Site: brandenburg
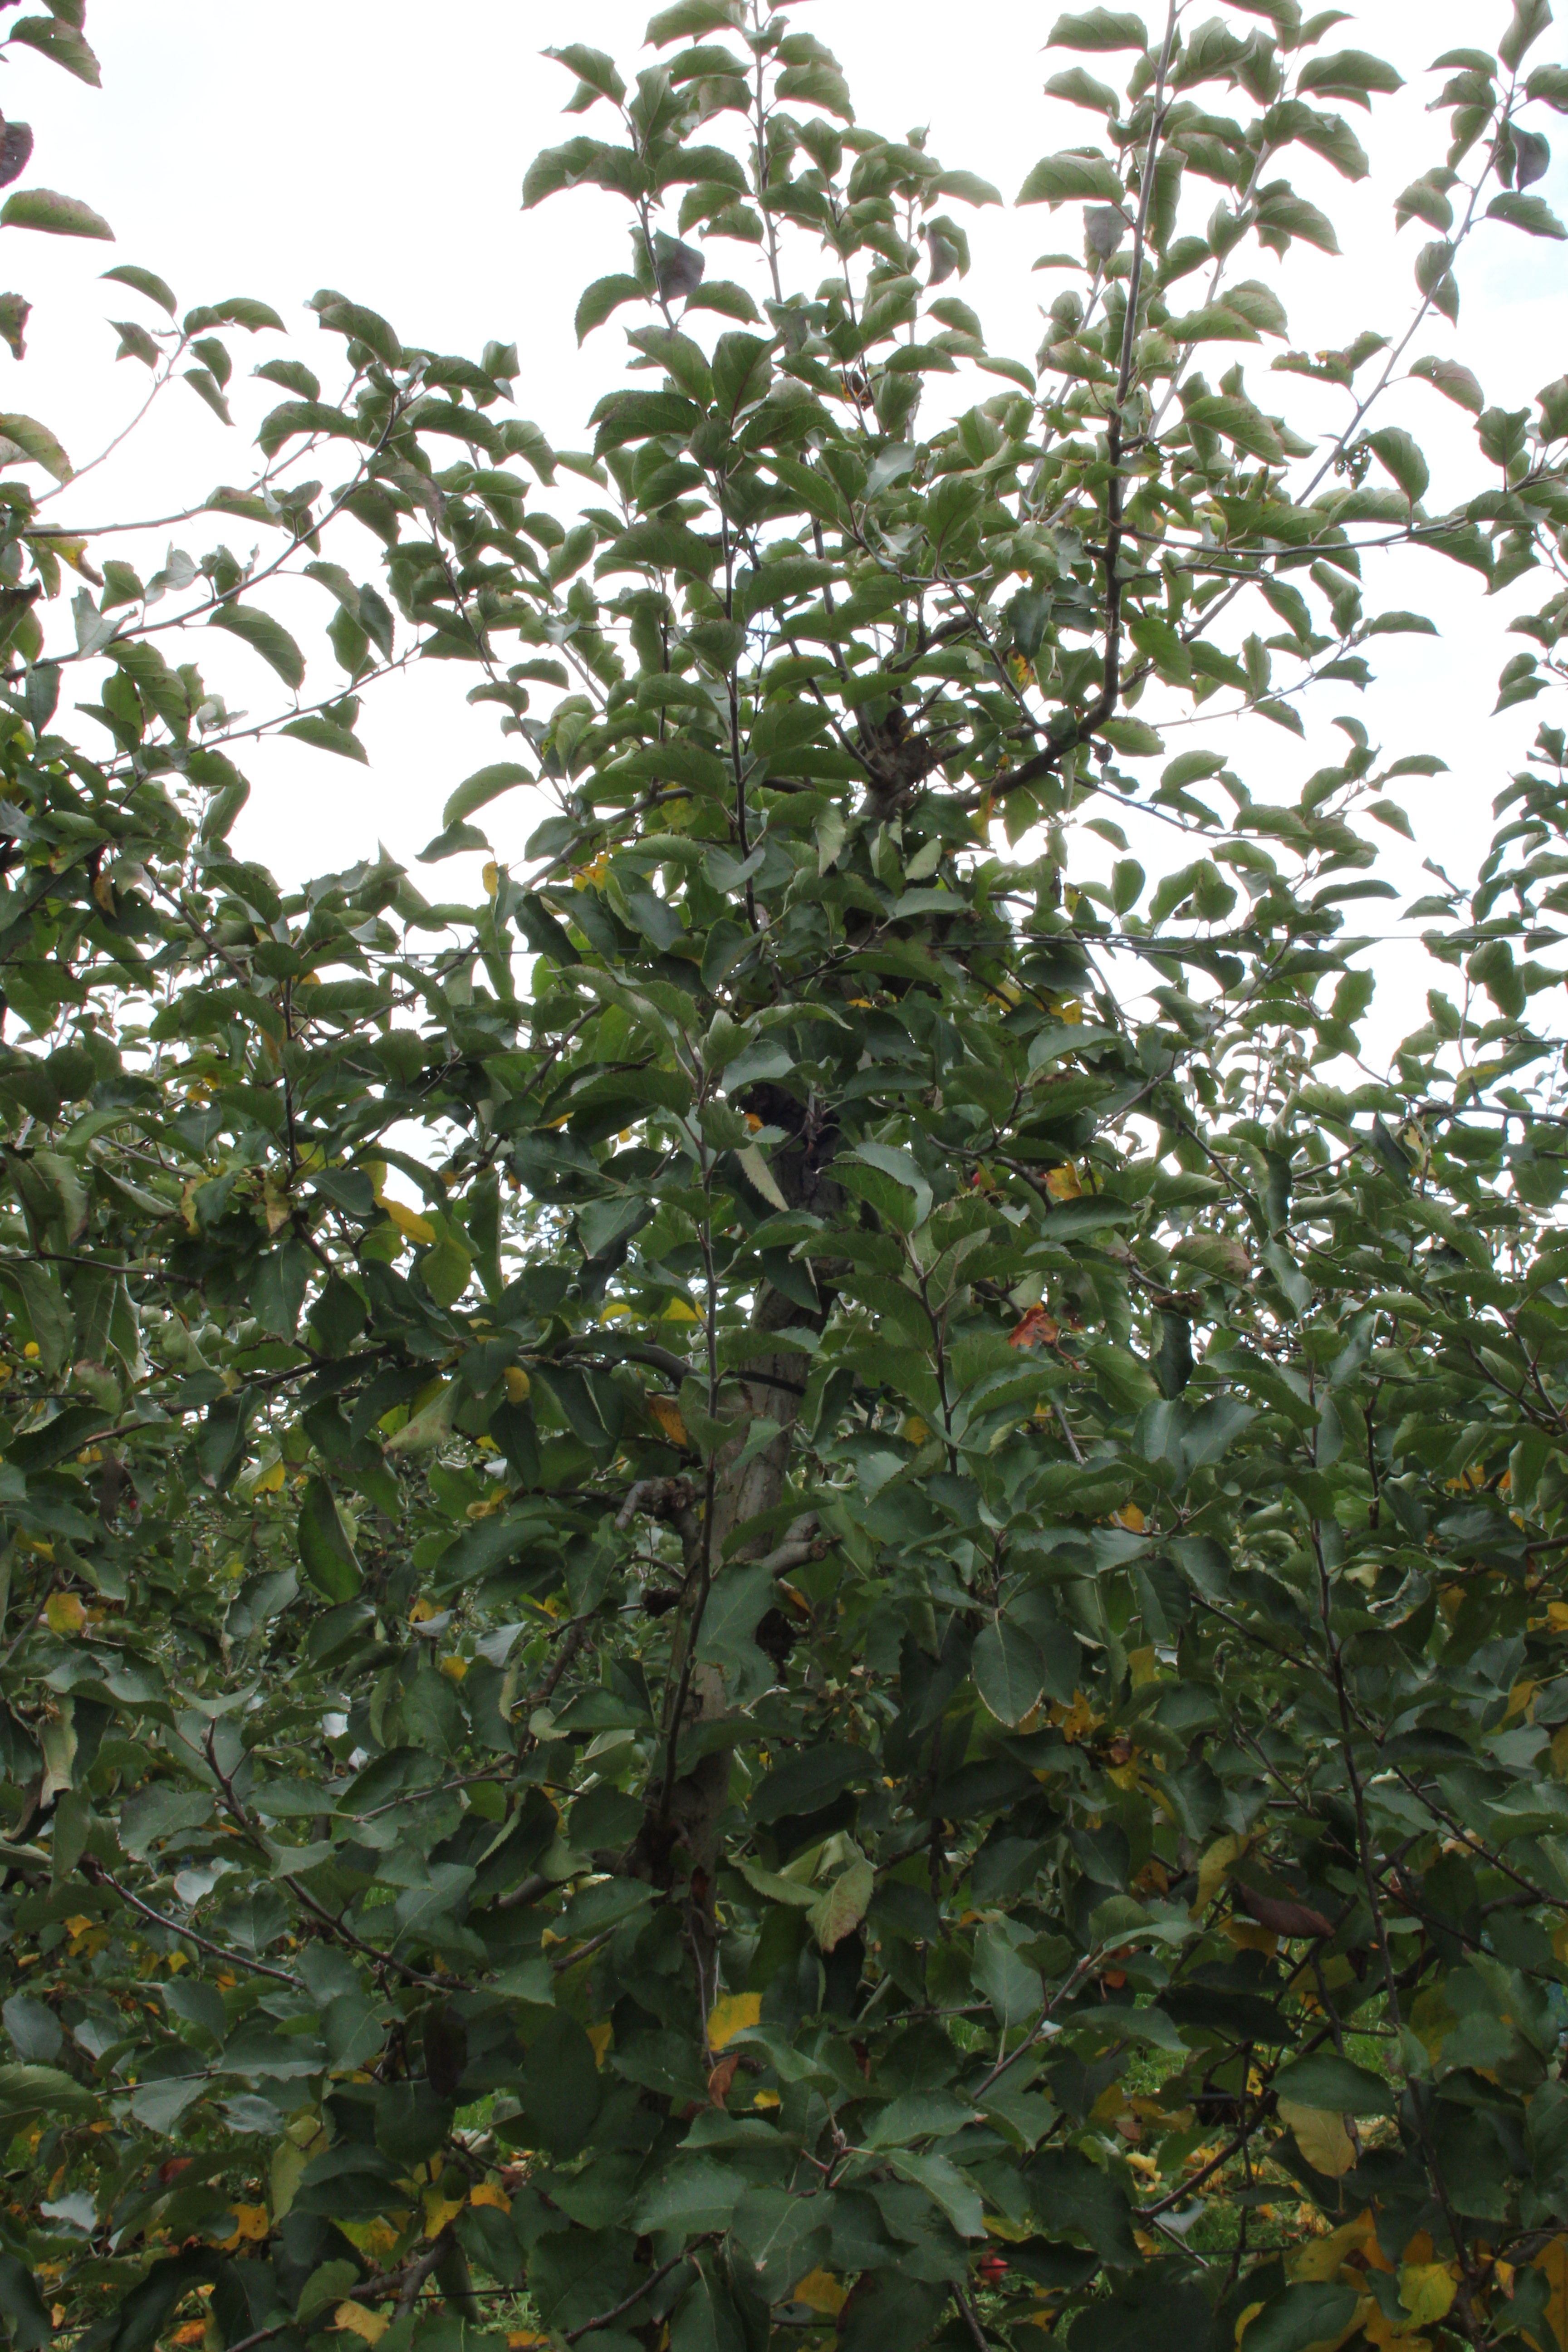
Growth stage (BBCH 91): Senescence, beginning of dormancy